Samuel McDowell Tate

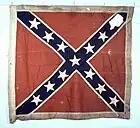

Colonel W. D. Pender was then appointed to succeed Fisher in the command of the 6th Regiment; and under him the regiment led the advance in the battle of Seven Pines, behaving with such gallantry that when the battle was over President Davis, who being on the field had witnessed its movements, saluting Colonel Pender said to him: "General Pender, your commission as brigadier bears date of to-day; I wish I could give it to you upon this field." The 6th North Carolina engaged the enemy at the first onset, and was the last upon the field. Captain Tate served with great distinction not only in these battles, but at Gaines' Mill and in other battles in the front of Richmond and at Second Manassas, ending that battle near the Henry House on the very ground where the regiment had fought on July 21, 1861; and there Captain Tate won his promotion and became major of his regiment.